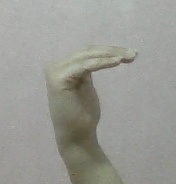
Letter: haa